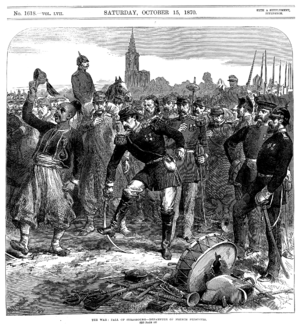
""La guerre: La capitulation de Strasbourg - Départ des prisonniers Français"" (sur la Illustrated London News de 15 Octobre 1870)"
Le siège de Strasbourg eut lieu pendant la guerre franco-prussienne de 1870. Le siège qui débuta le 16 août 1870 après la bataille de Frœschwiller-Wœrth, se termina par la reddition de la forteresse de Strasbourg, le 28 septembre 1870.
Cette page concerne l'année 1870 du calendrier grégorien.
Strasbourg est une ville du Nord-Est de la France, située sur la rive gauche du Rhin. Fondée par les Romains en 12 av. J.-C. la ville passe sous le contrôle des Mérovingiens au VIIIᵉ siècle avant d'être rattachée au Saint-Empire romain germanique. Rayonnante durant tout le Moyen Âge, elle est conquise par Louis XIV en 1681. Puis, entre 1870 et 1945, Strasbourg va changer quatre fois de nationalité. Elle est aujourd'hui une ville symbole de la réconciliation franco-allemande.